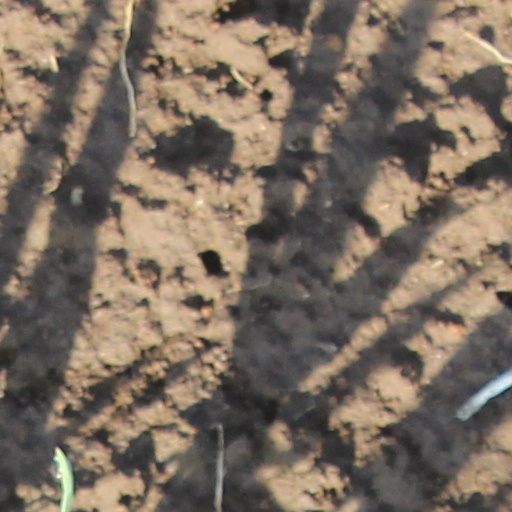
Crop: wheat